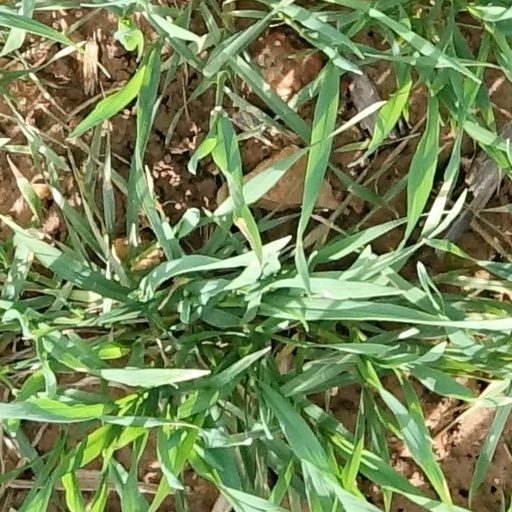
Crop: wheat